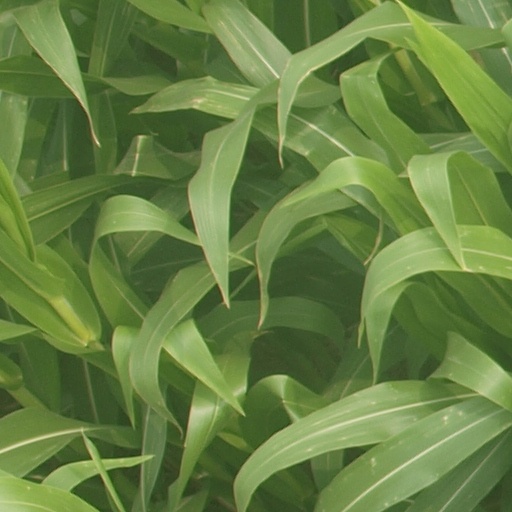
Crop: maize; corn